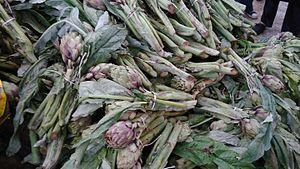
Les artichauts au marché (Monastir - Tunisie), vendu en pack de 3 à environ 0,50€. Préparés généralement en les faisant cuir dans de l'eau avec une pincée de sel et une tranche de citron.
L’artichaut est une plante dicotylédone de la famille des Astéracées appartenant au genre Cynara.